2012 ATP World Tour Finals

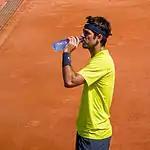
Juan Martín del Potro won four titles in the year.

On 25 October, following the withdrawal of Rafael Nadal, Juan Martín del Potro booked a spot into the event.